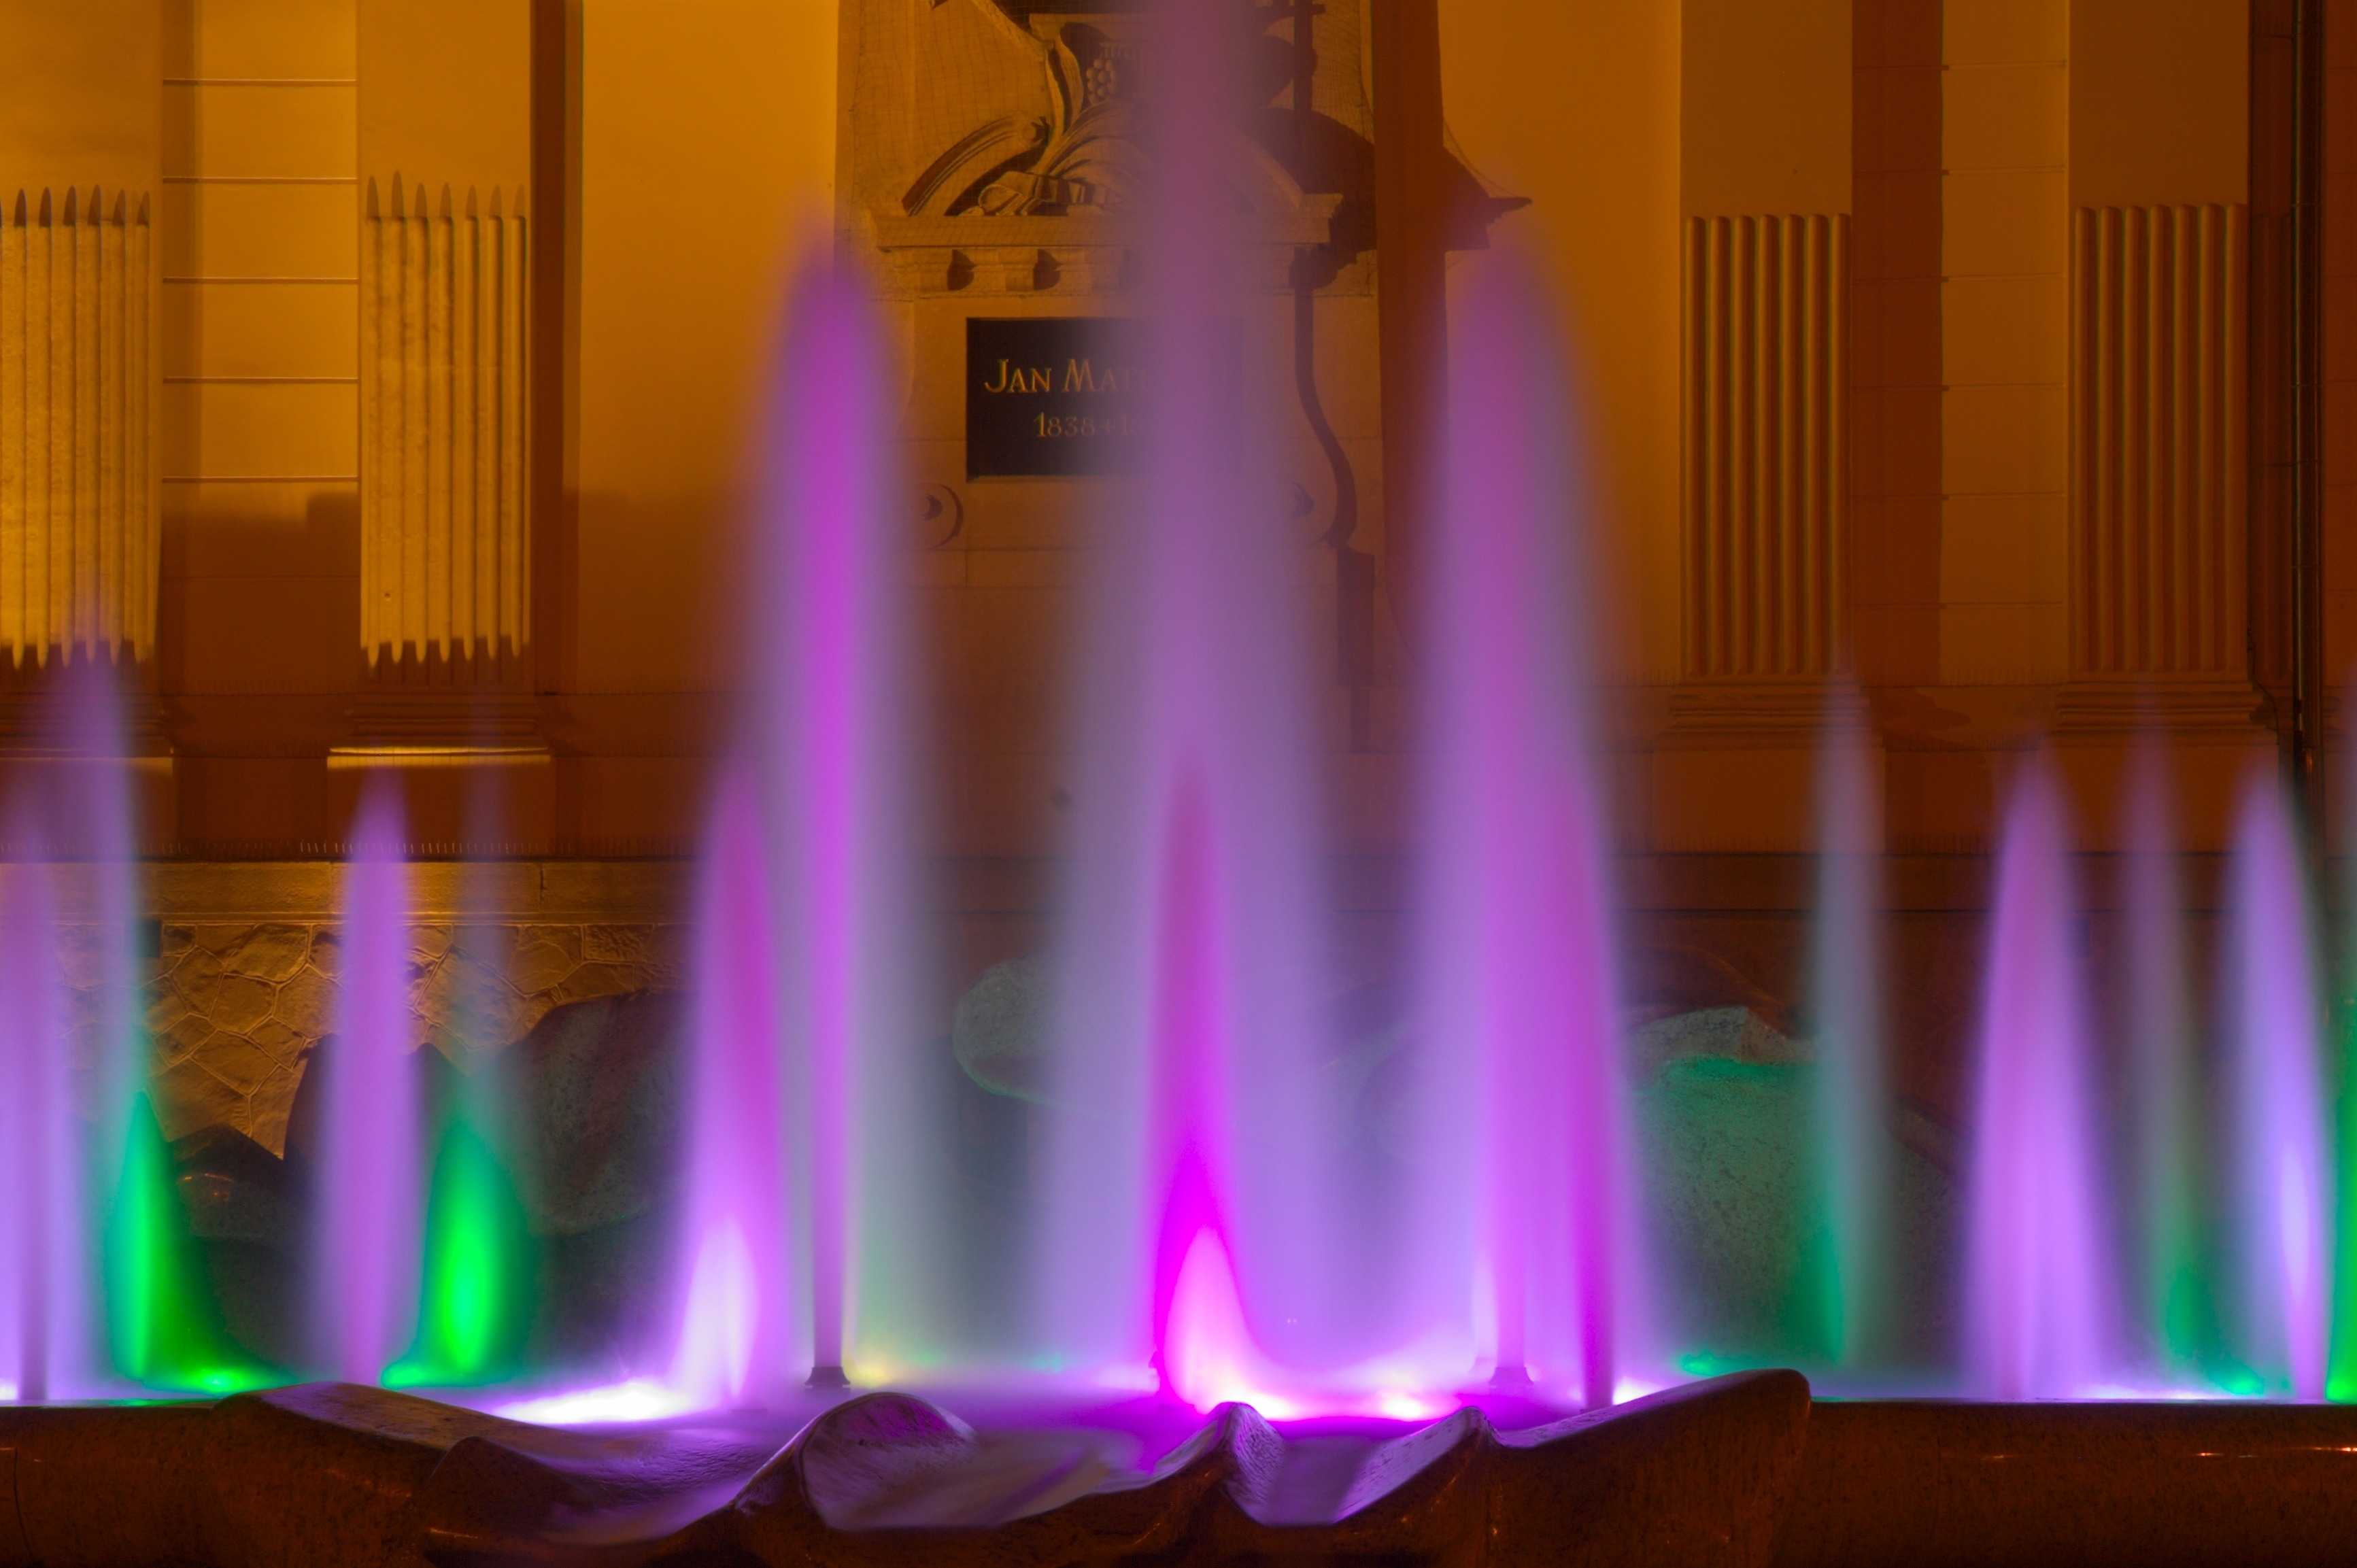
water, light, night, color, colorful, illuminated, stage, fountain, shape, water games